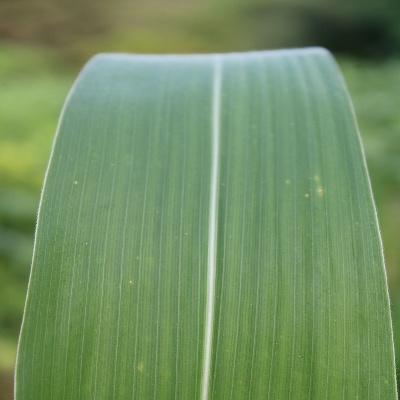
Crop: Maize
Condition: leaf spot